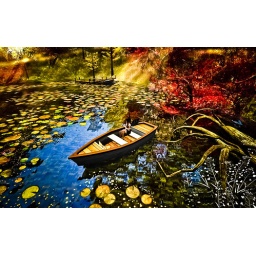
A boat beneath a sunny sky